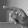
ASL letter: P